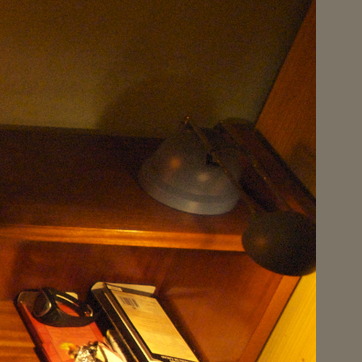
Material: plastic